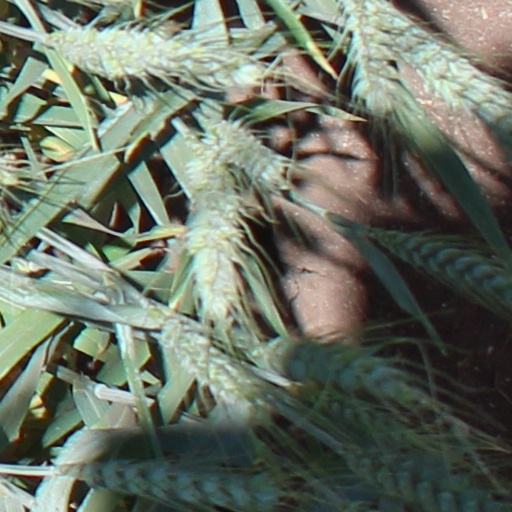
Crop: wheat